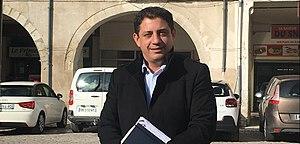
Guillaume Lepers Maire de Villeneuve-sur-Lot
Villeneuve-sur-Lot est une commune du sud-ouest de la France, située dans le département de Lot-et-Garonne en région Nouvelle-Aquitaine.